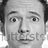
Emotion: surprise